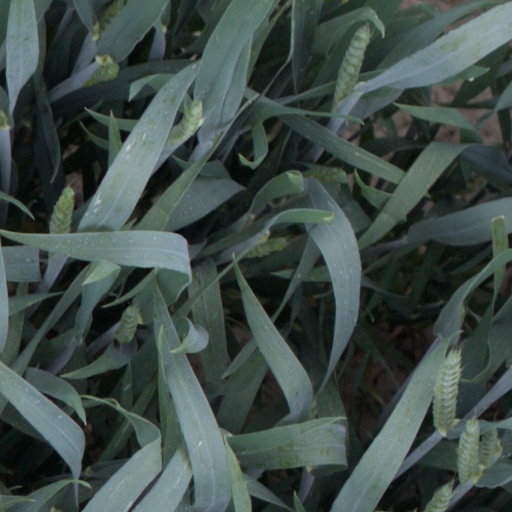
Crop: wheat